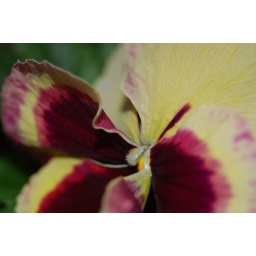
From my flower pots on the balcony...Dec 2007Only in California!